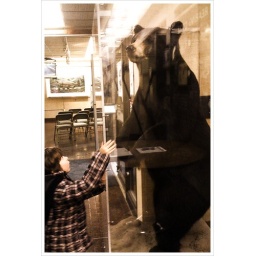
bear in box